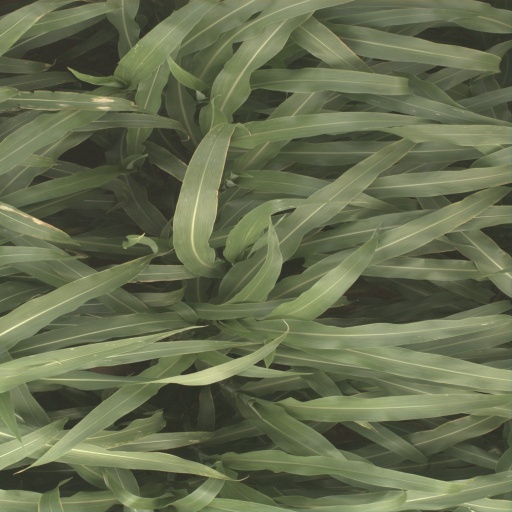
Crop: sorghum